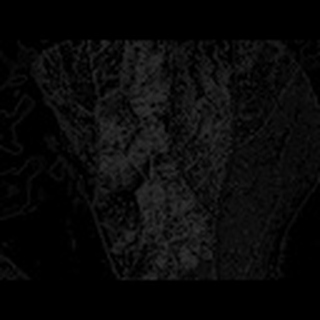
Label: cotton_aphids